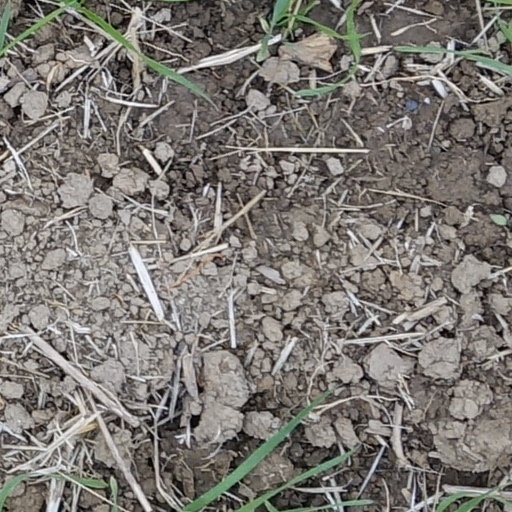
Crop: wheat